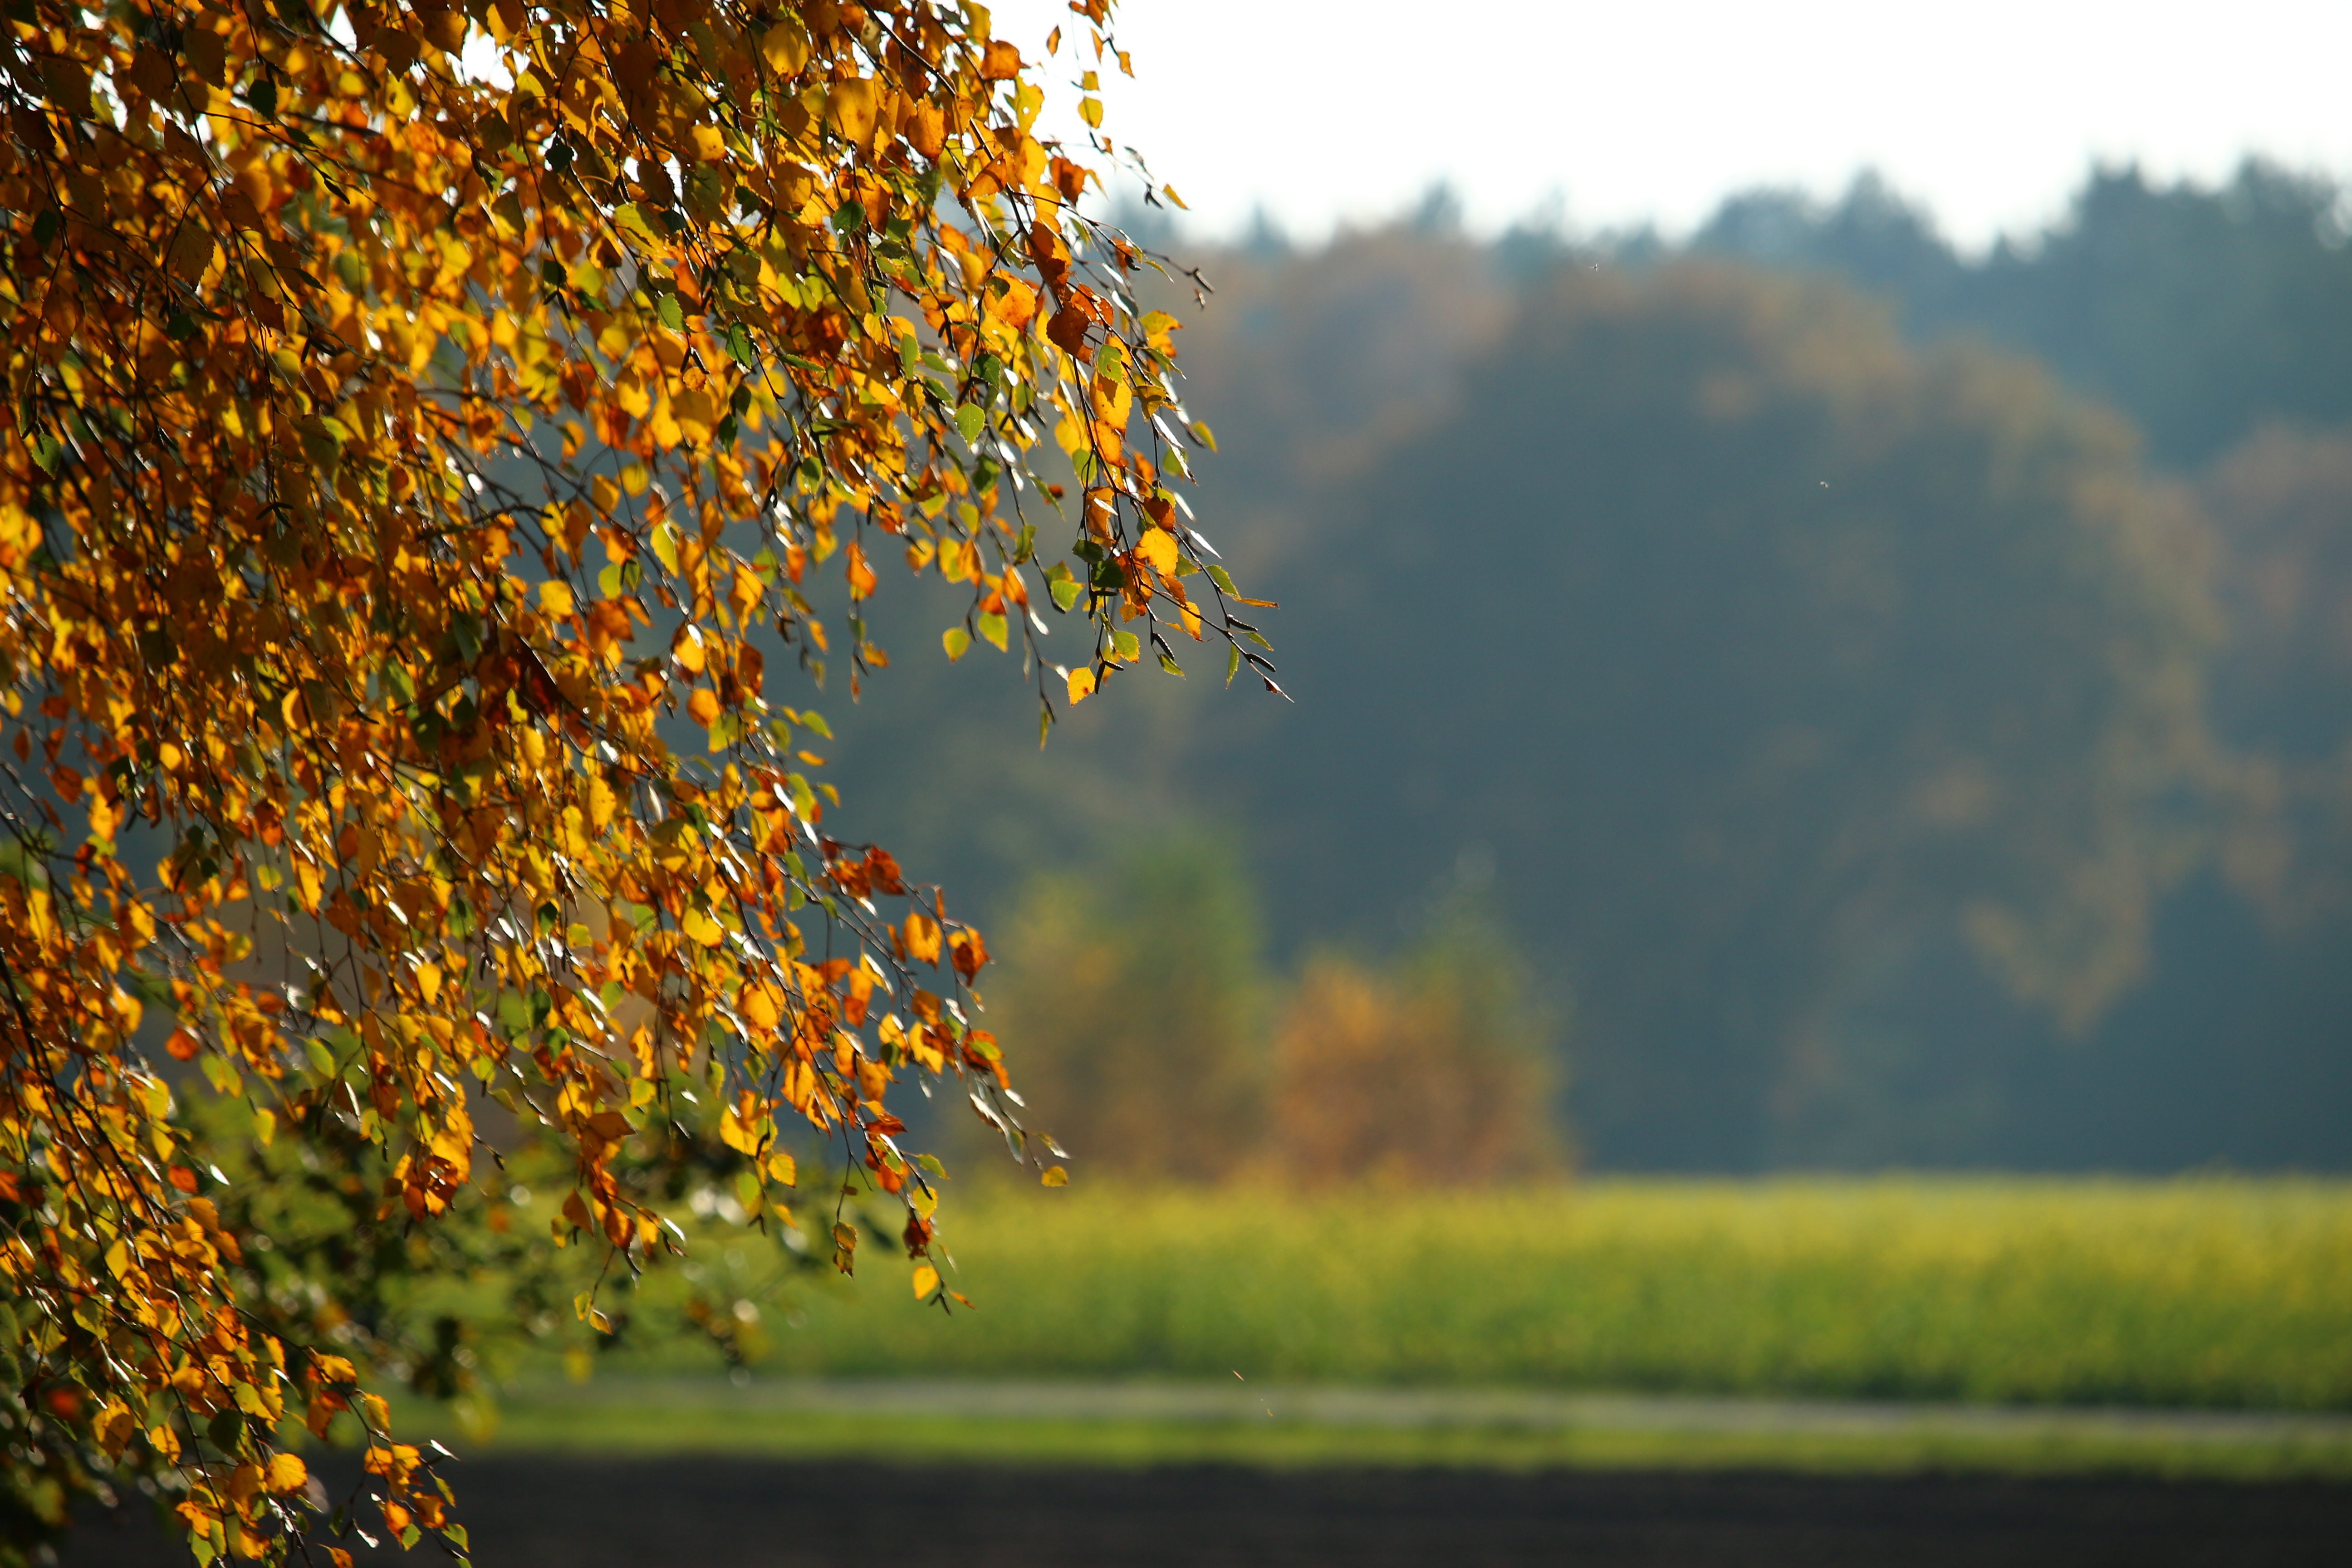
tree, nature, forest, grass, branch, light, plant, sunset, field, sunlight, morning, leaf, flower, green, reflection, autumn, yellow, agriculture, season, leaves, fall color, fall foliage, golden autumn, rural area, atmospheric phenomenon, woody plant